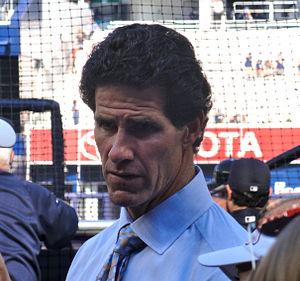
Paul Andrew O'Neill est un voltigeur de droite au baseball qui a joué dans les Ligues majeures de 1985 à 2001.